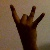
The image shows a hand gesture representing the number 8 in Indian Sign Language.